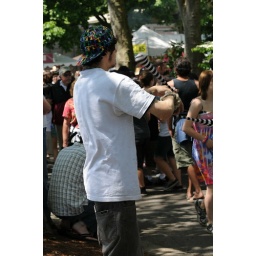
Street performer in colorful hat